Longdown

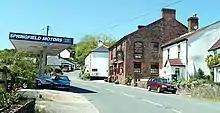
Longdown village centre

Longdown is a small village in the parish of Holcombe Burnell, south of the A30 road, about four miles west of Exeter in Devon, England. It has a public house called The Lamb Inn.